Tsuruoka

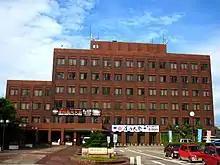
View of Tsuruoka City Office

Today's Tsuruoka is the result of the fusion of several neighborhoods around the center of the city such as Atsumi, Asahi, Fujishima, Kushibiki, and Haguro in 1953.